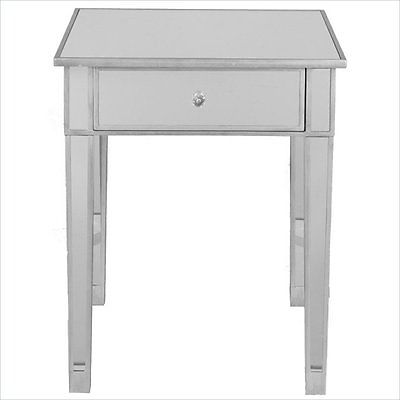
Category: table